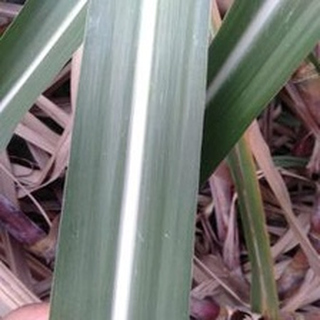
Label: healthy_sugarcane